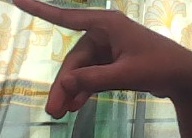
ASL sign: P